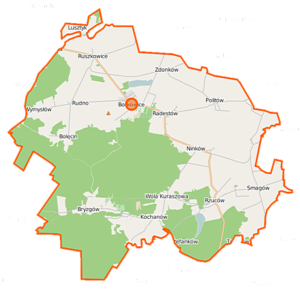
Borkowice est une gmina rurale de la powiat de Przysucha, dans la Voïvodie de Mazovie, dans le centre-est de la Pologne.